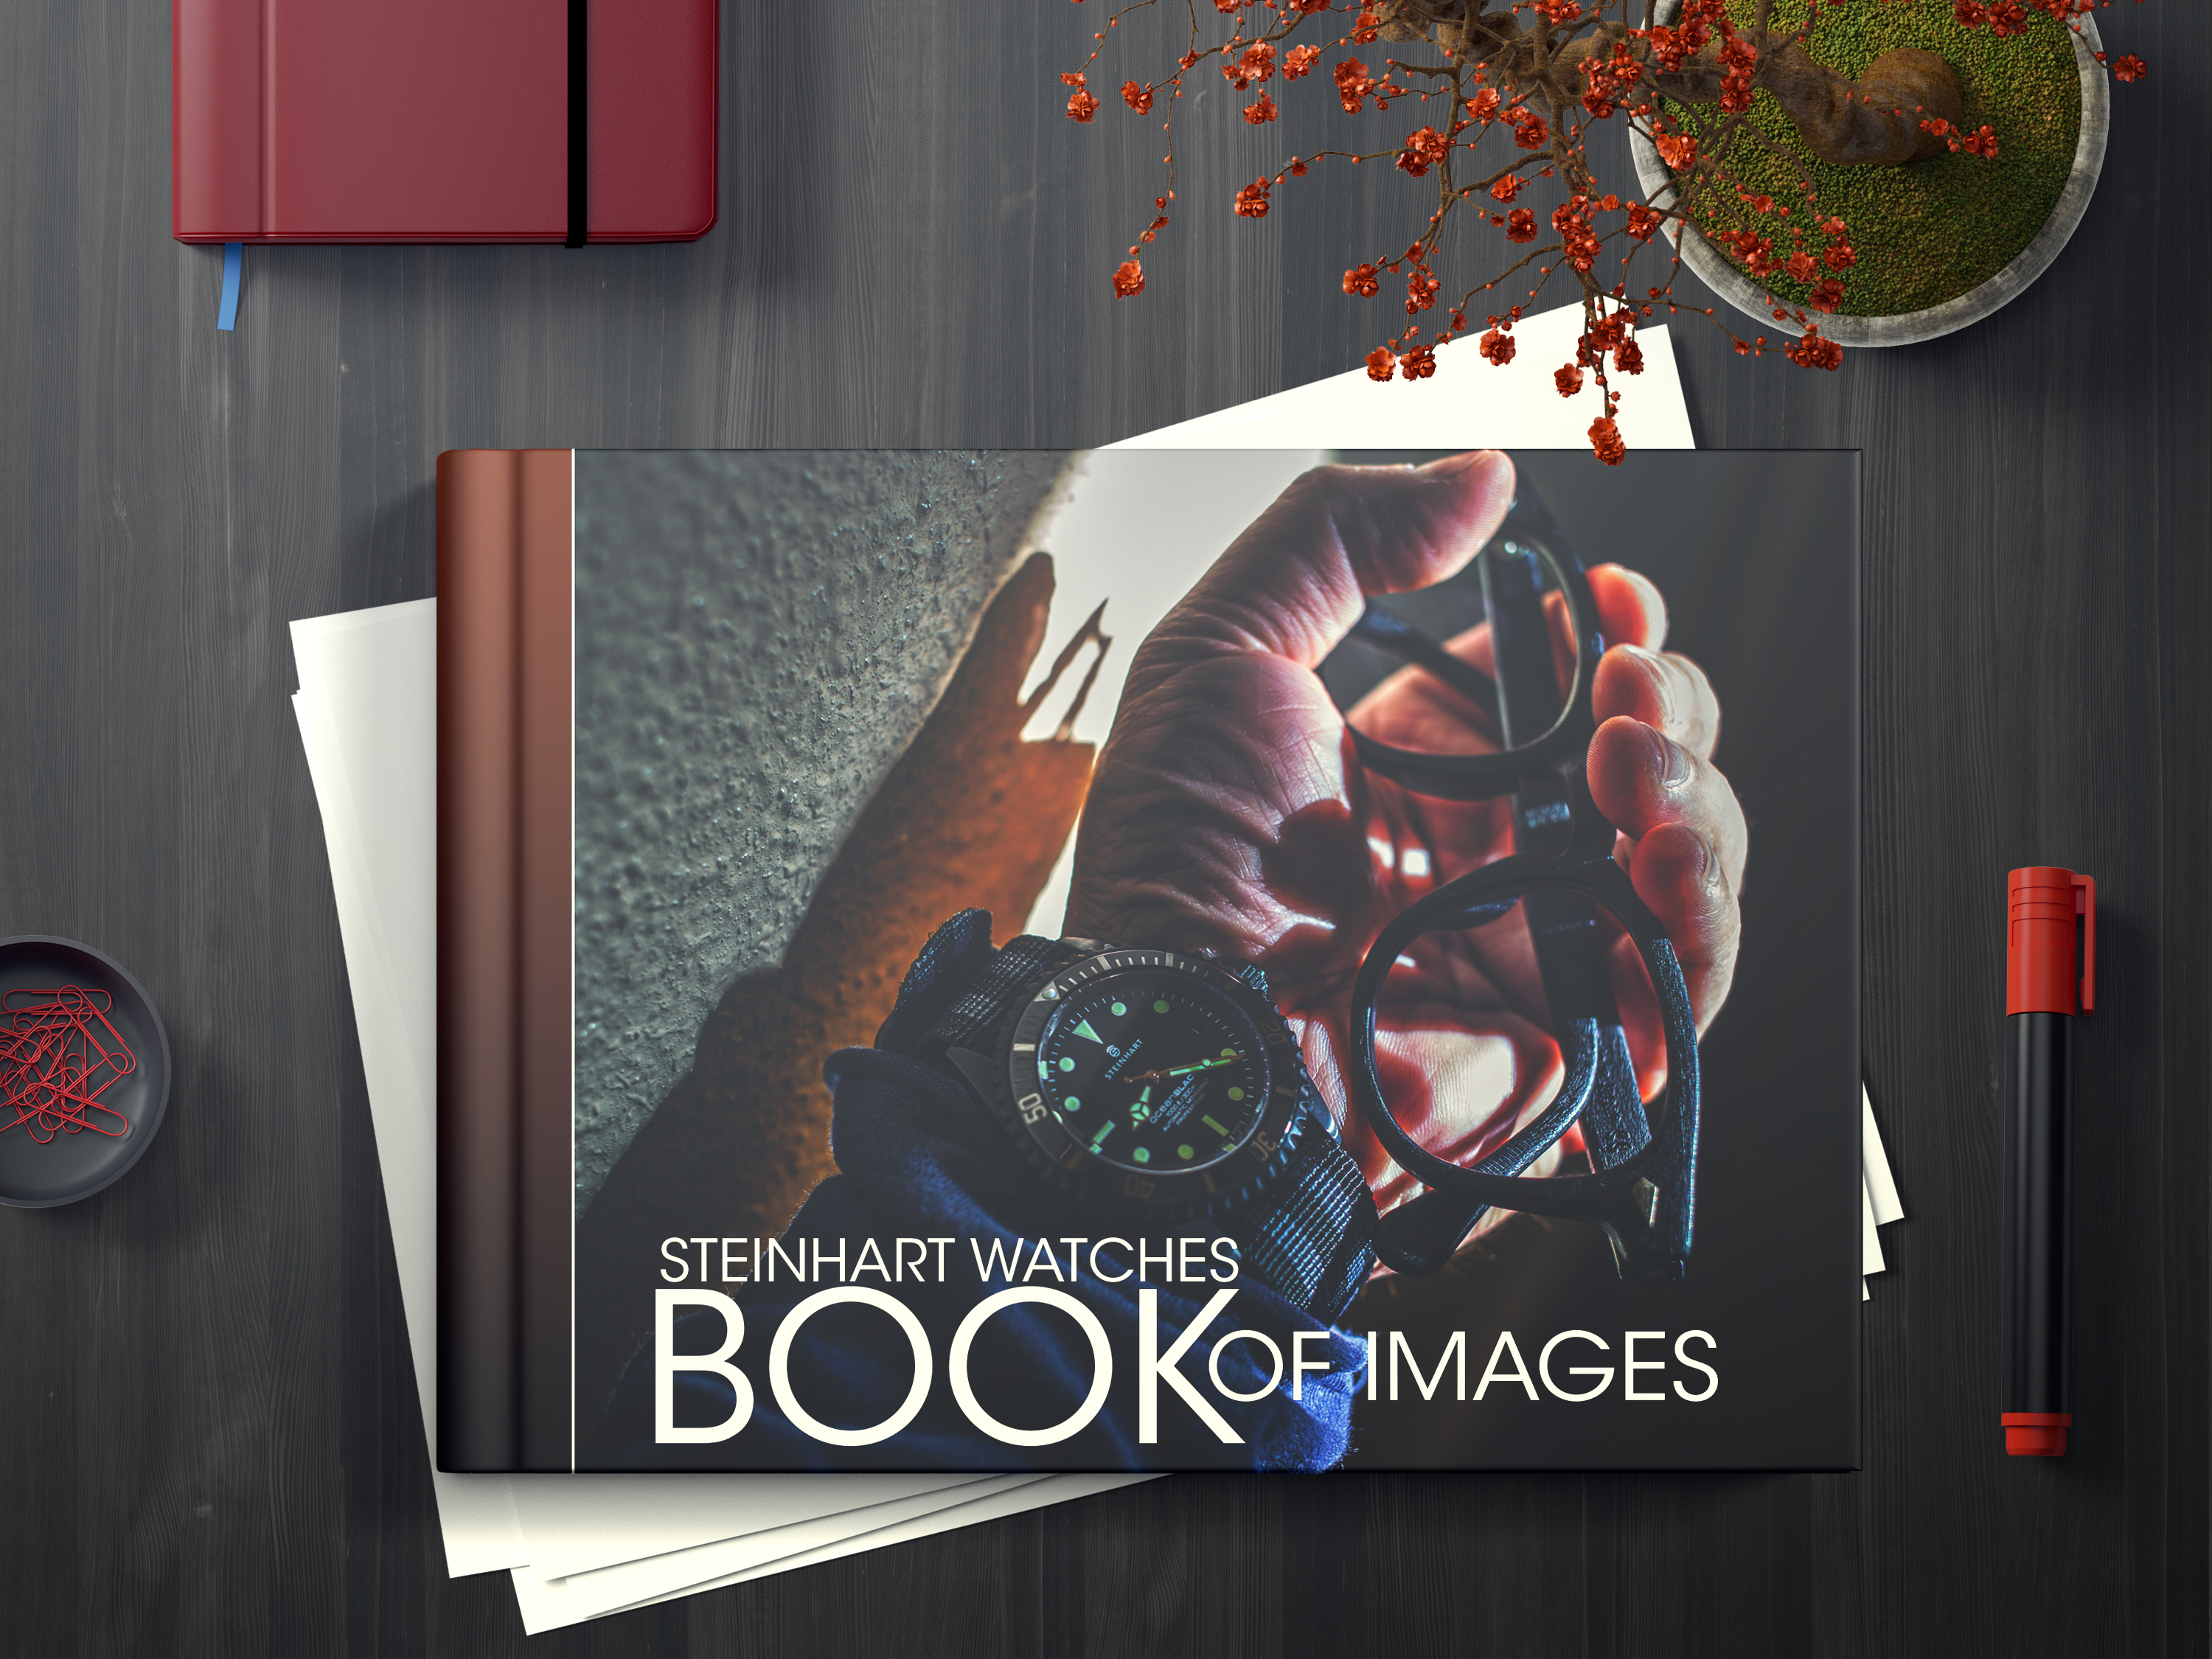
timepiece, wrist watch, horology, divers watch, time, poster, advertising, font, graphic design, design, graphics, brand, logo